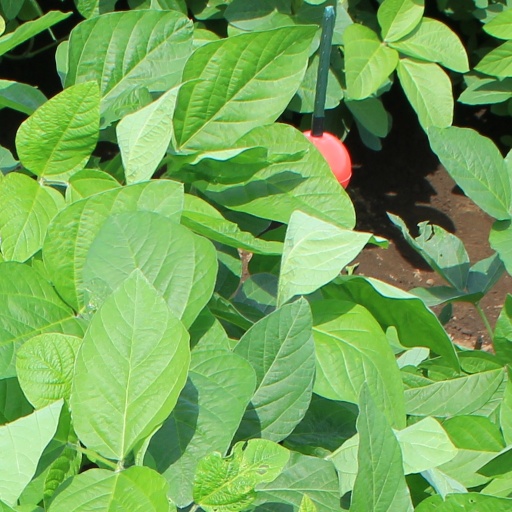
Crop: soybean